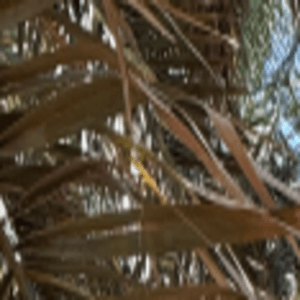
Label: Rachis Blight